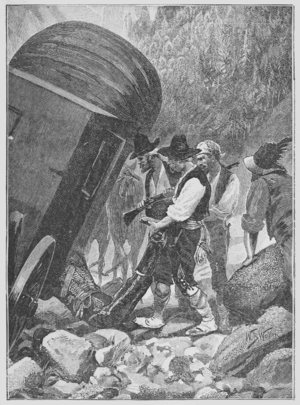
Comment le brigadier marqua le roi, est une nouvelle d'Arthur Conan Doyle mettant en scène le Brigadier Gérard. Elle est parue pour la première fois dans la revue britannique Strand Magazine en avril 1895, avant d'être reprise dans le recueil Les Exploits du Brigadier Gérard.